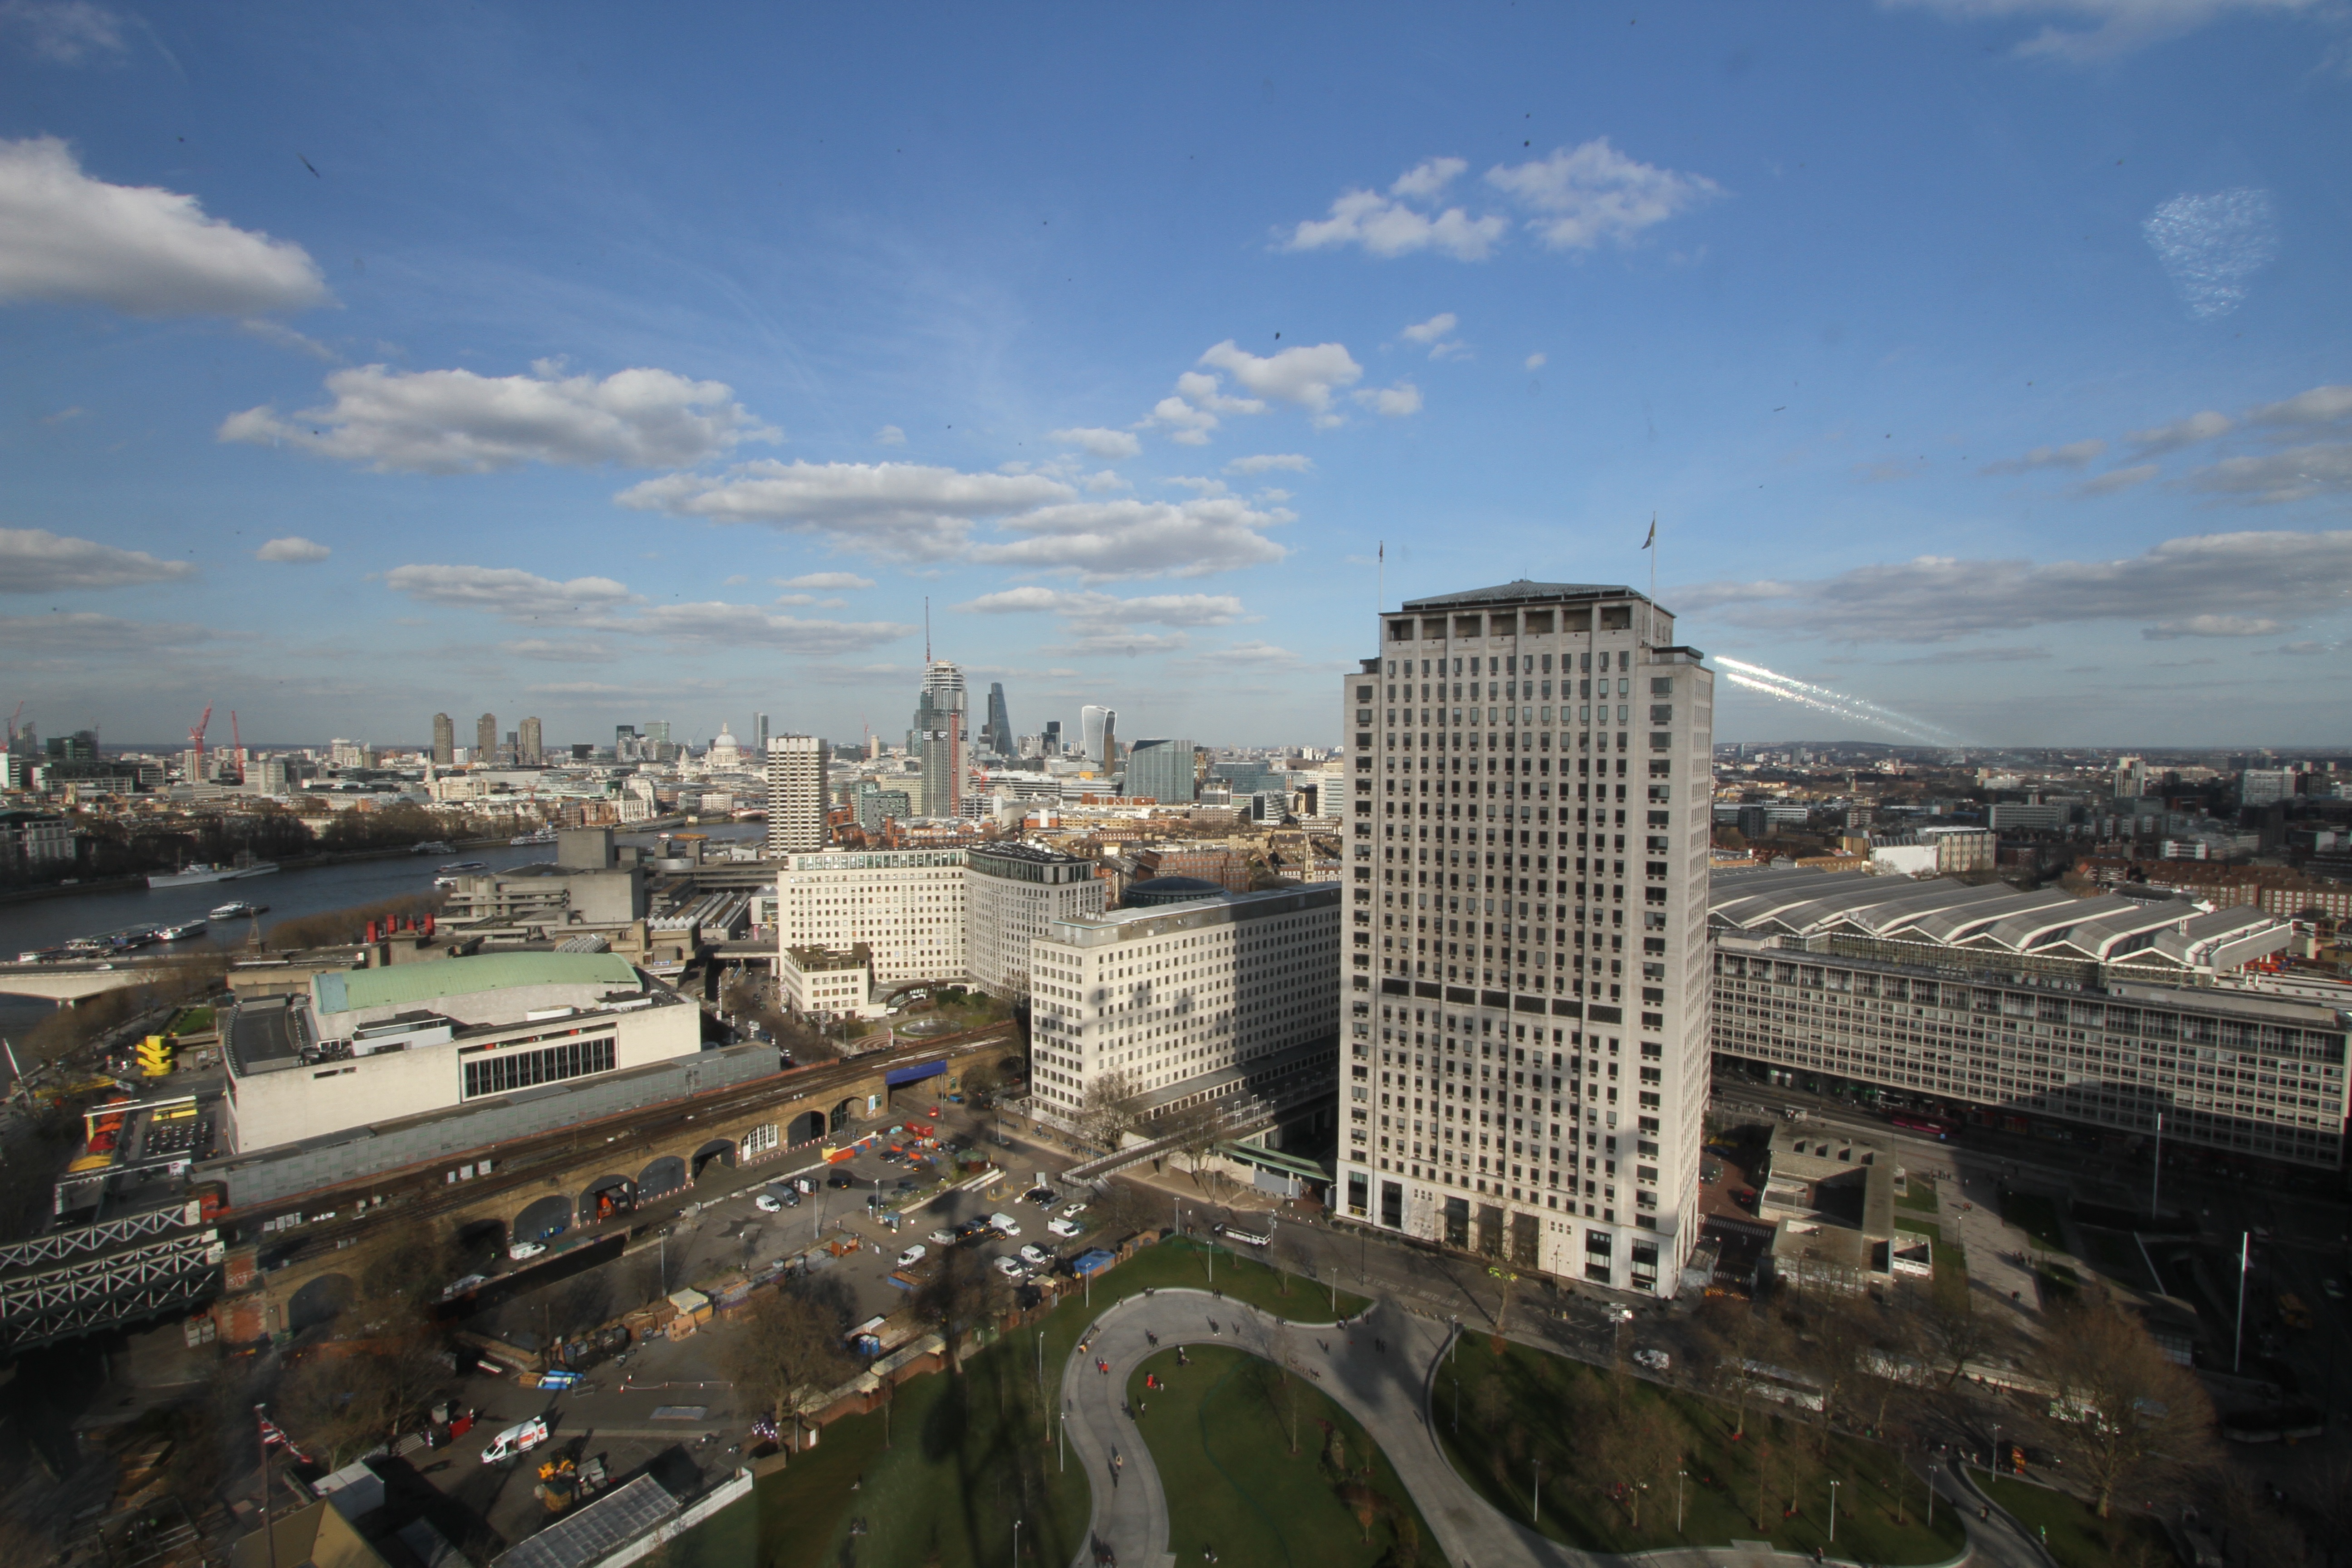
landscape, light, architecture, skyline, photography, view, city, skyscraper, cityscape, panorama, downtown, tower, scenery, landmark, attraction, garden, tourism, stadium, tower block, england, london, british, metropolis, bird's eye view, aerial photography, urban area, residential area, human settlement, metropolitan area